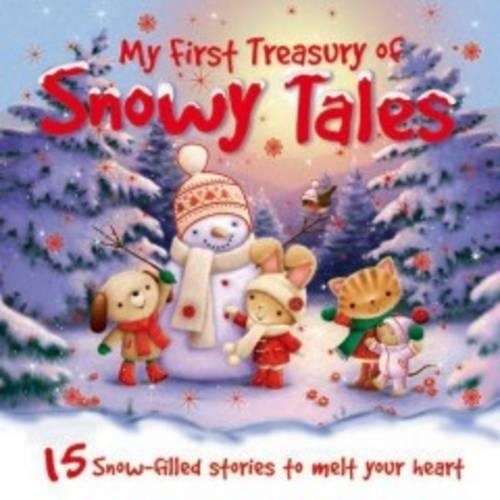
My First Treasury of Snowy Tales: 15 Snow-filled Stories to Melt Your Heart!
Brand: Reuseabook
Category: Sporting Goods > Outdoor Recreation > Winter Sports & Activities > Snowshoeing > Snowshoe Bindings